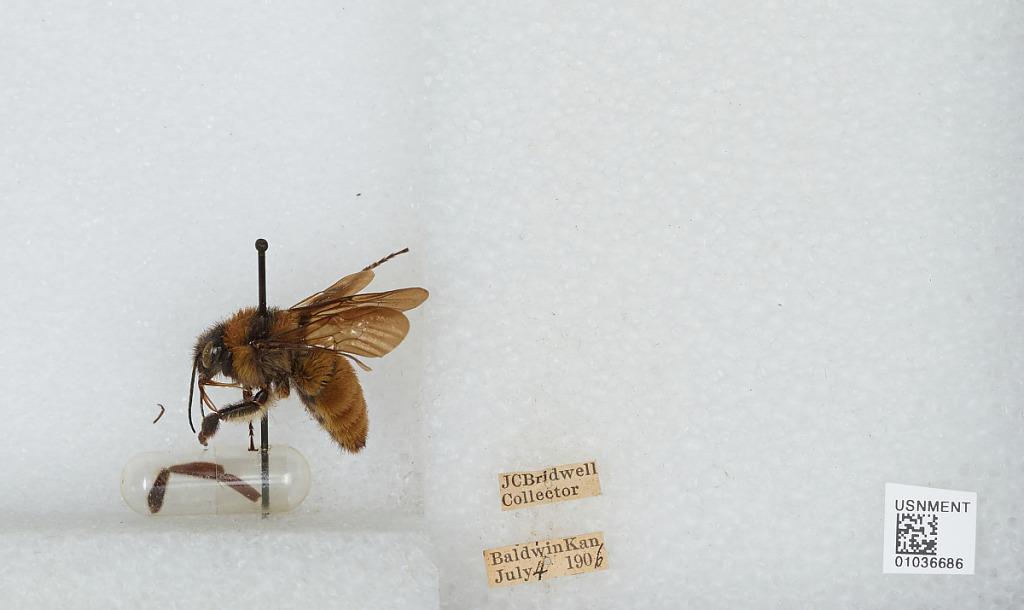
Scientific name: Bombus (Fervidobombus) pensylvanicus pensylvanicus (De Geer)
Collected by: J. Bridwell
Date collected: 1906-7-4
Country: United States
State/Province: Kansas
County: Douglas
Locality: Baldwin
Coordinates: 38.7775, -95.1875